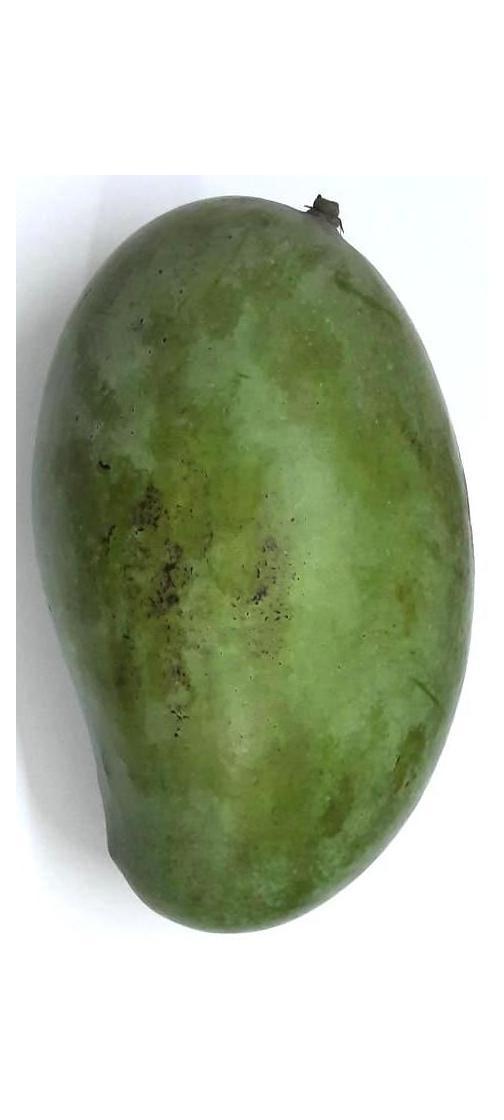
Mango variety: Amrapali